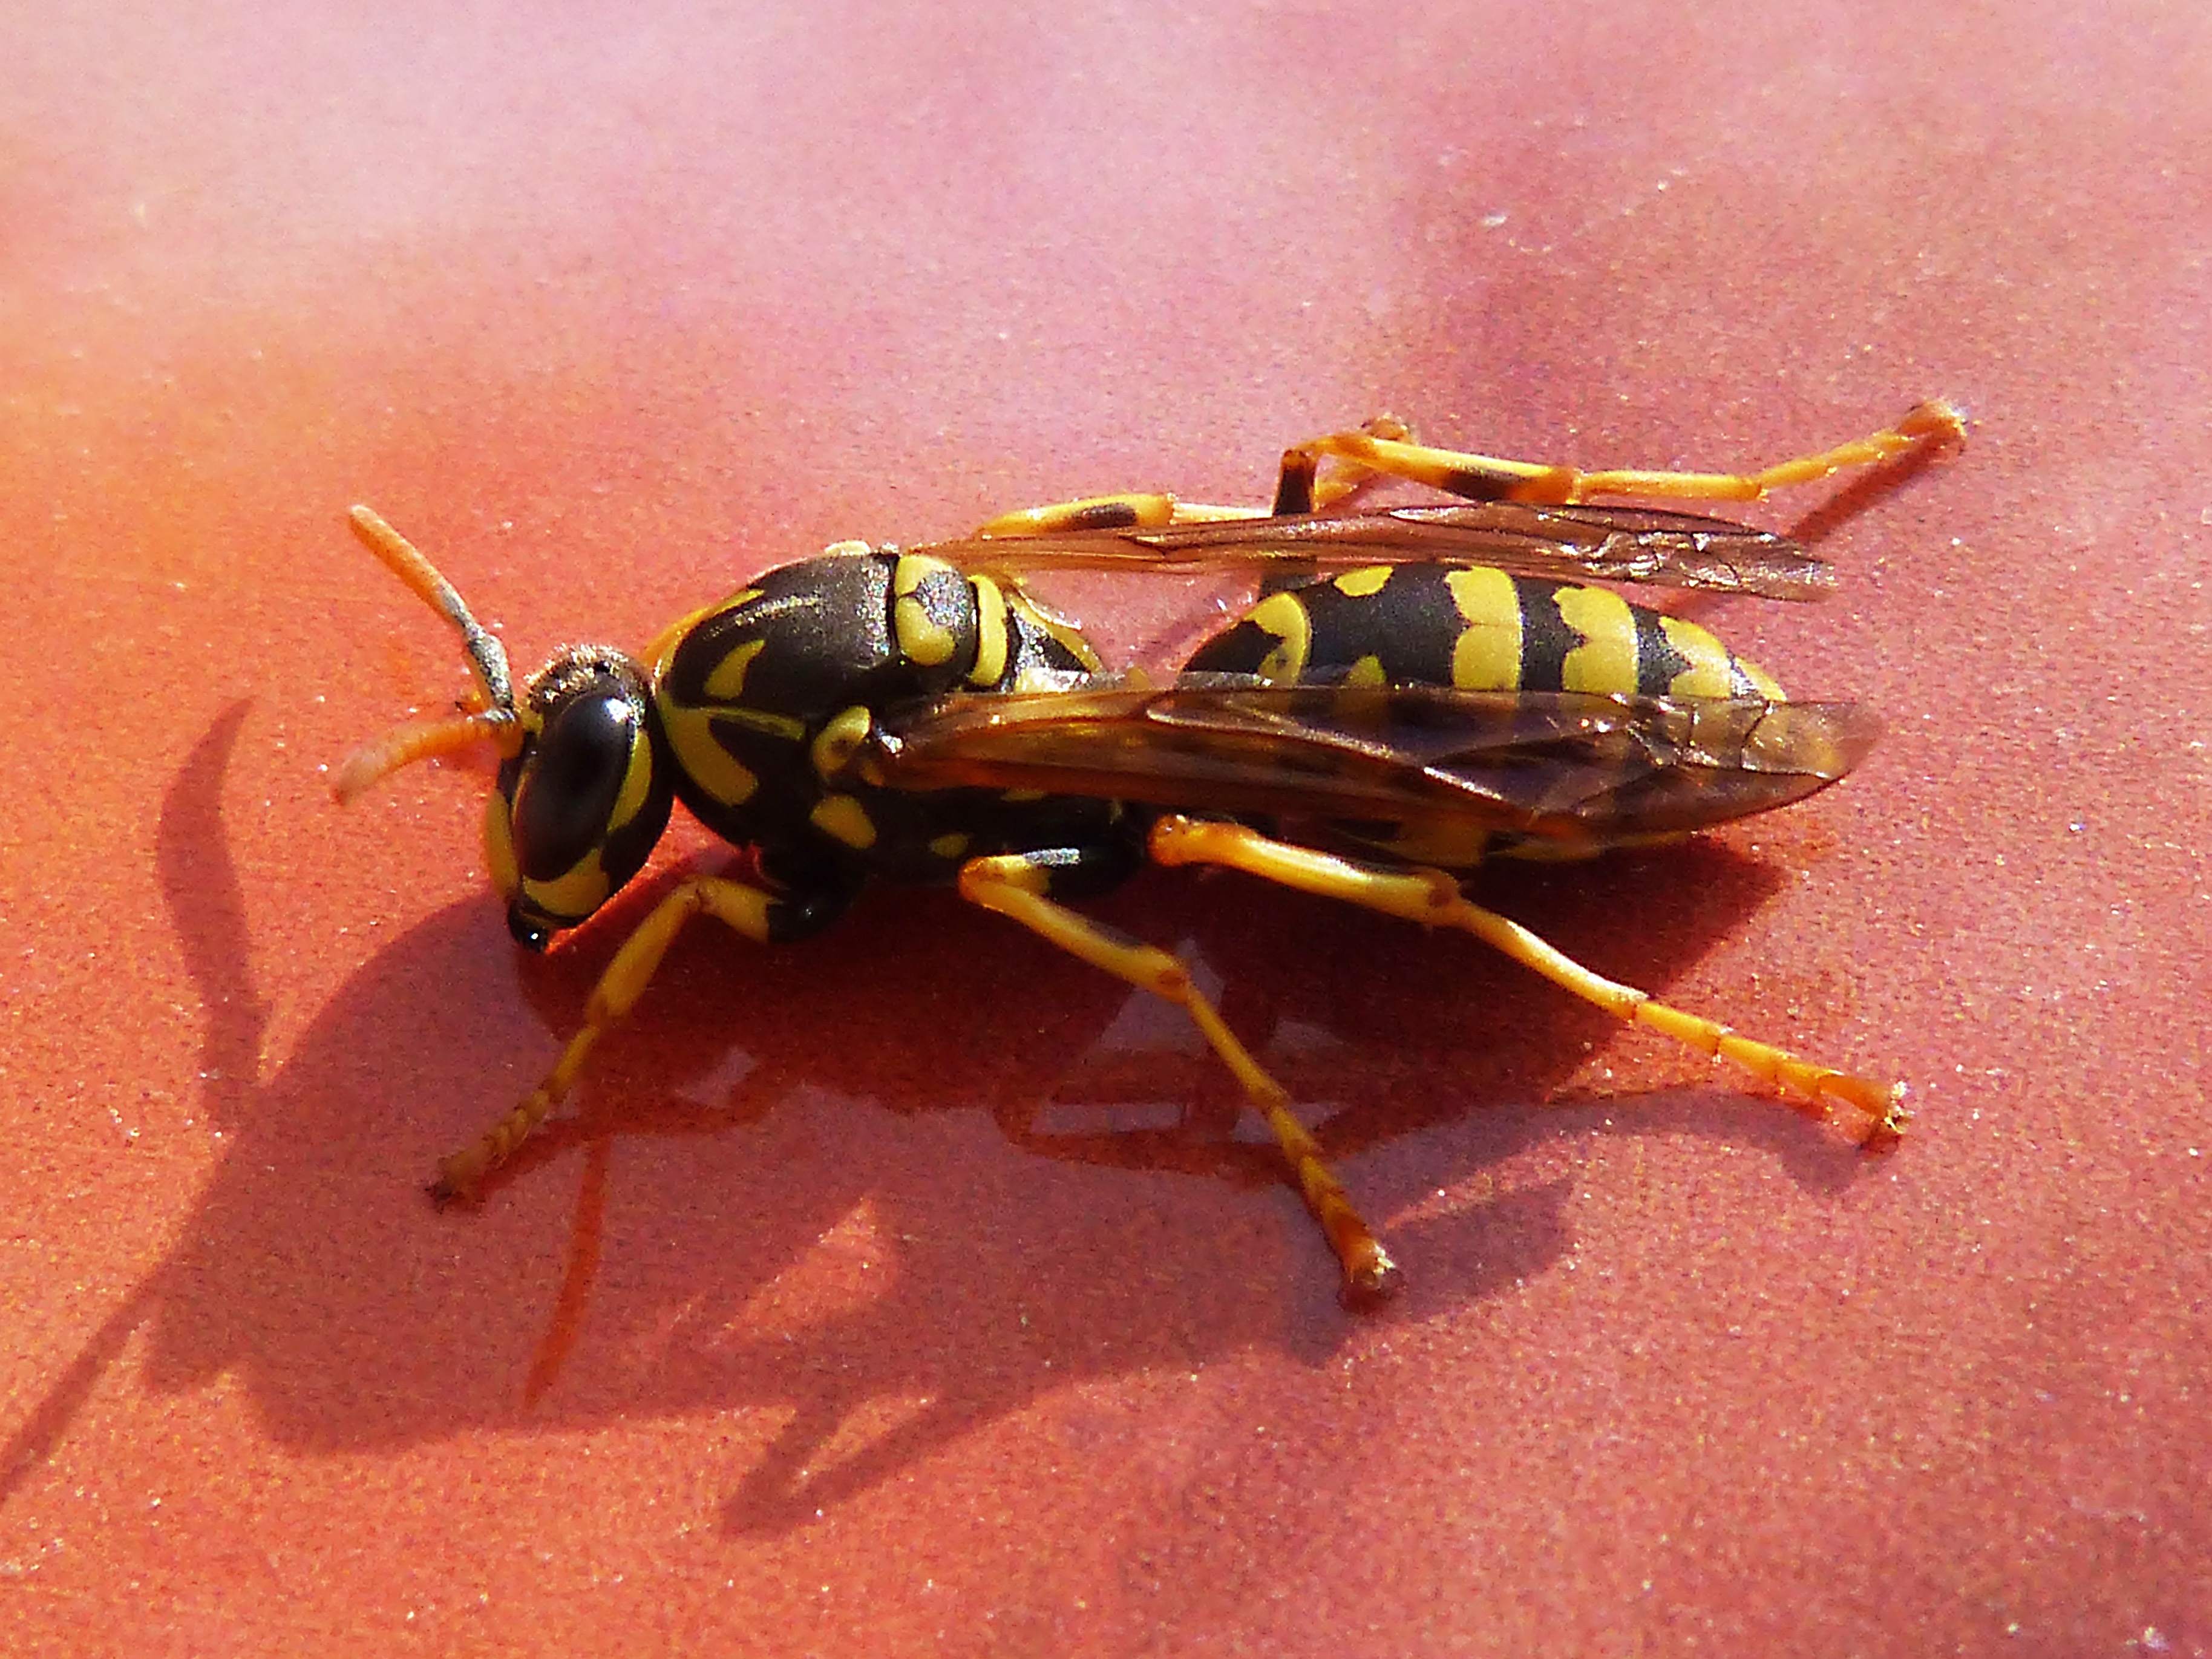
insect, fauna, invertebrate, hornet, detail, wasp, pest, grasshopper, locust, macro photography, arthropod, yellow and black, membrane winged insect, cricket like insect